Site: brandenburg
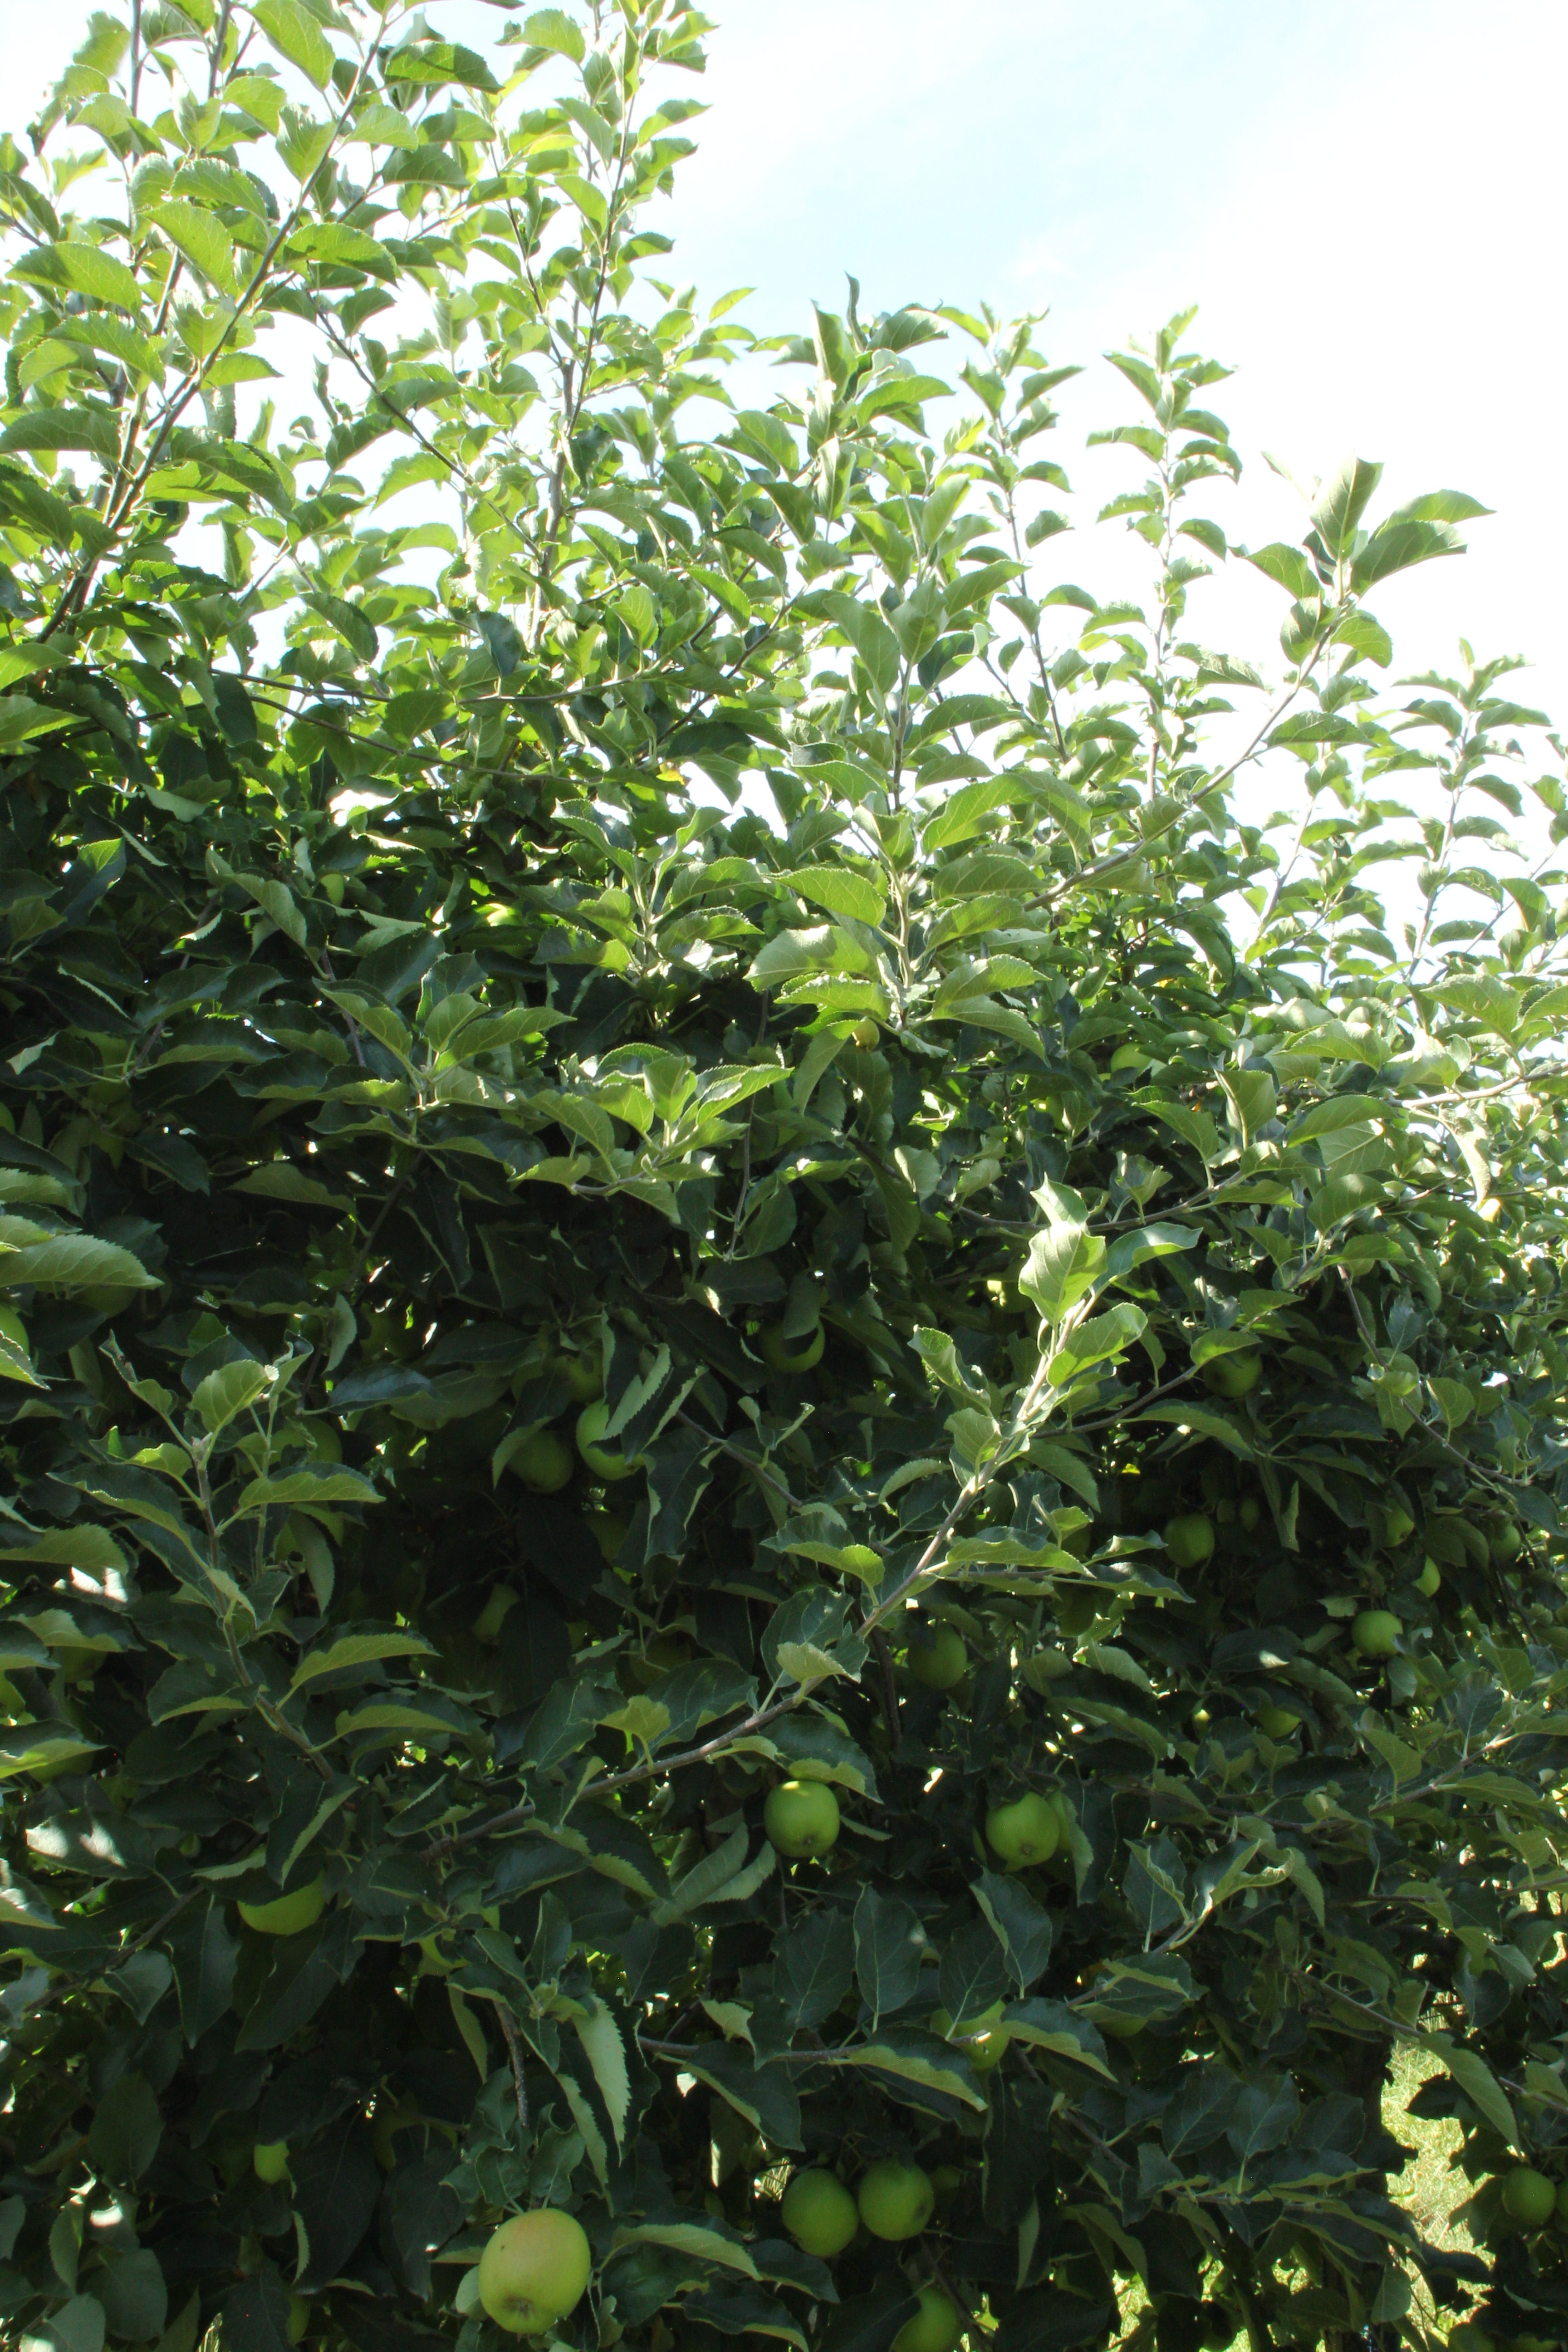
Growth stage (BBCH 77): Development of fruit